Sherman's Way

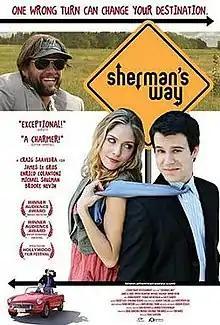
Promotional film poster

Sherman's Way is a 2008 American independent comedy-drama film starring James LeGros, Enrico Colantoni, Lacey Chabert, Donna Murphy, Brooke Nevin, and Michael Shulman. The film was directed by Craig Saavedra, written by Thomas R. Nance, and produced by Starry Night Entertainment. "Sherman's Way" completed principal photography in 2007 and was shot in Manhattan, and in Los Angeles, Clear Lake, and Kelseyville, California.